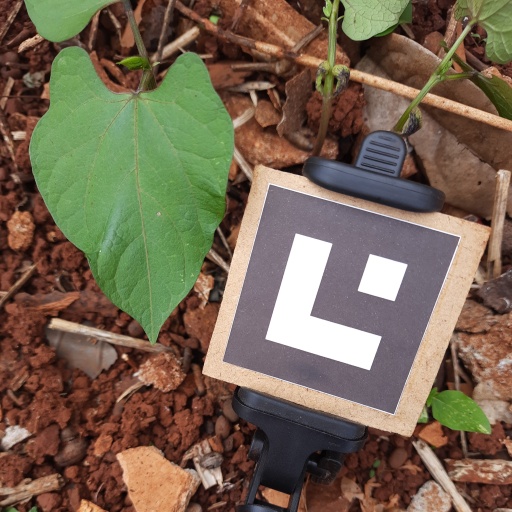
Observations: wavy surface, no eating holes, under shade